Silver War Badge

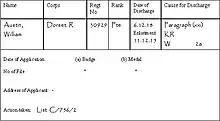
A Silver War Badge Card

The "SWB List" when mentioned on a medal card refers to a single folio list, multiples of which are in medal rolls. Whilst these rolls are physically kept in The National Archives, these rolls can be consulted online via a genealogy service provider. There are two different types of cards on which the List can be mentioned.